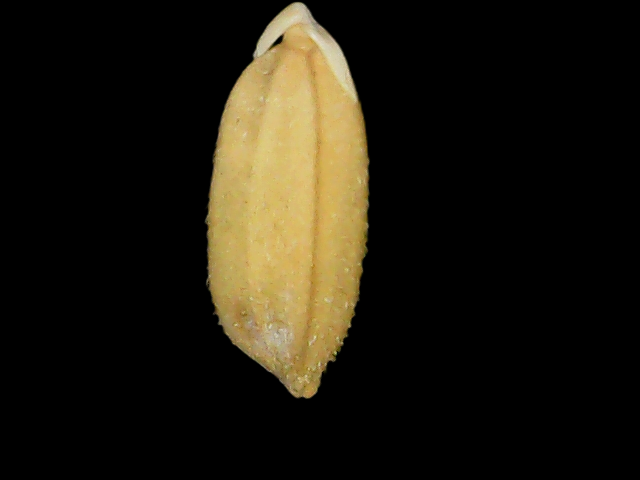
Rice variety: Binadhan10